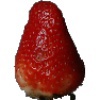
Label: Strawberry 1